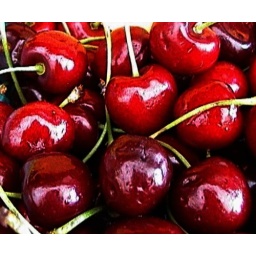
I pray that we bear fruit according to the will of God. I am reflected by my fruit.